Dal Maxvill

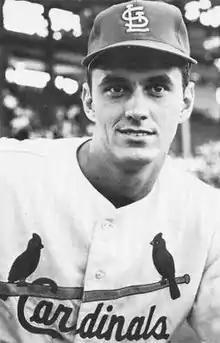
Maxvill in 1965

Charles Dallan Maxvill (born February 18, 1939) is an American former shortstop, coach, and general manager in Major League Baseball (MLB). During his career, Maxvill played, coached, or was an executive for four World Series winners and seven league champions.